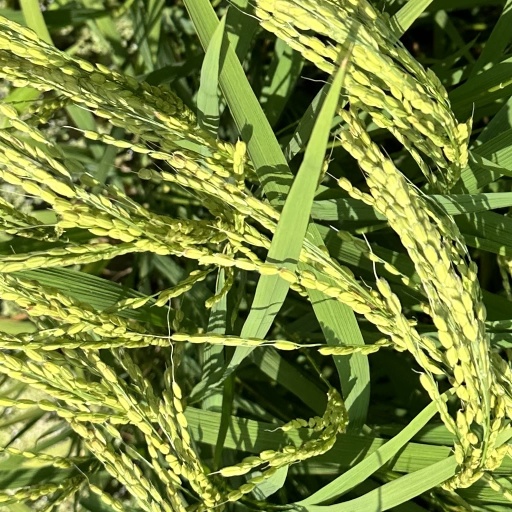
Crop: rice